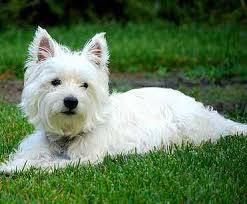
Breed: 209-n000040-West_Highland_white_terrier